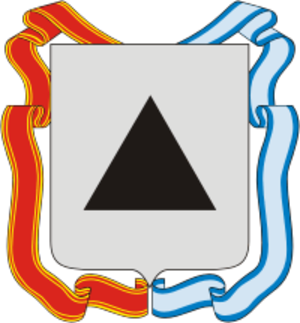
Magnitogorsk
Magnitogorsk er en by i Tjeljabinsk oblast i Urals føderale distrikt i Den Russiske Føderation, beliggende 300 km syd for Tjeljabinsk. Byen har 418.241 indbyggere, og er den næststørste by i Rusland, der ikke er administrativt center for en føderal enhed.